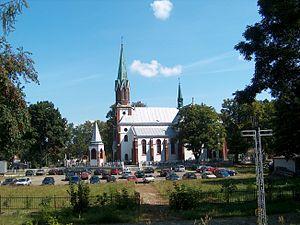
Wola Żarczycka est une localité polonaise de la gmina de Nowa Sarzyna, située dans le powiat de Leżajsk en voïvodie des Basses-Carpates.